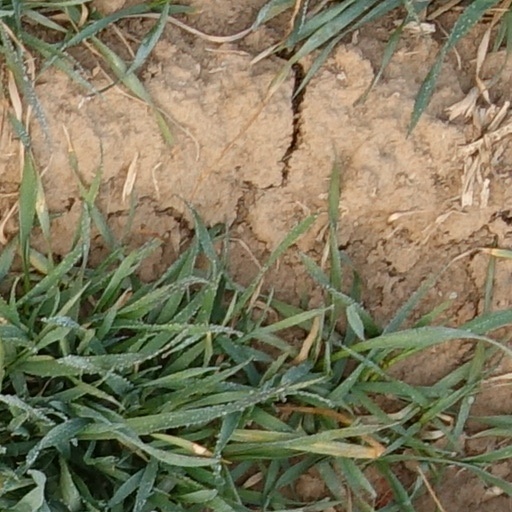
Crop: wheat